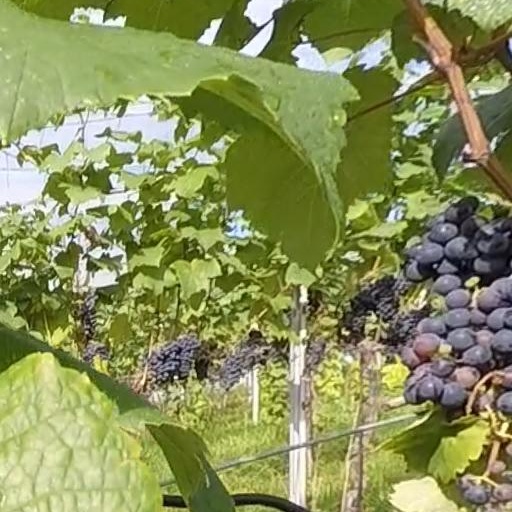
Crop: grape